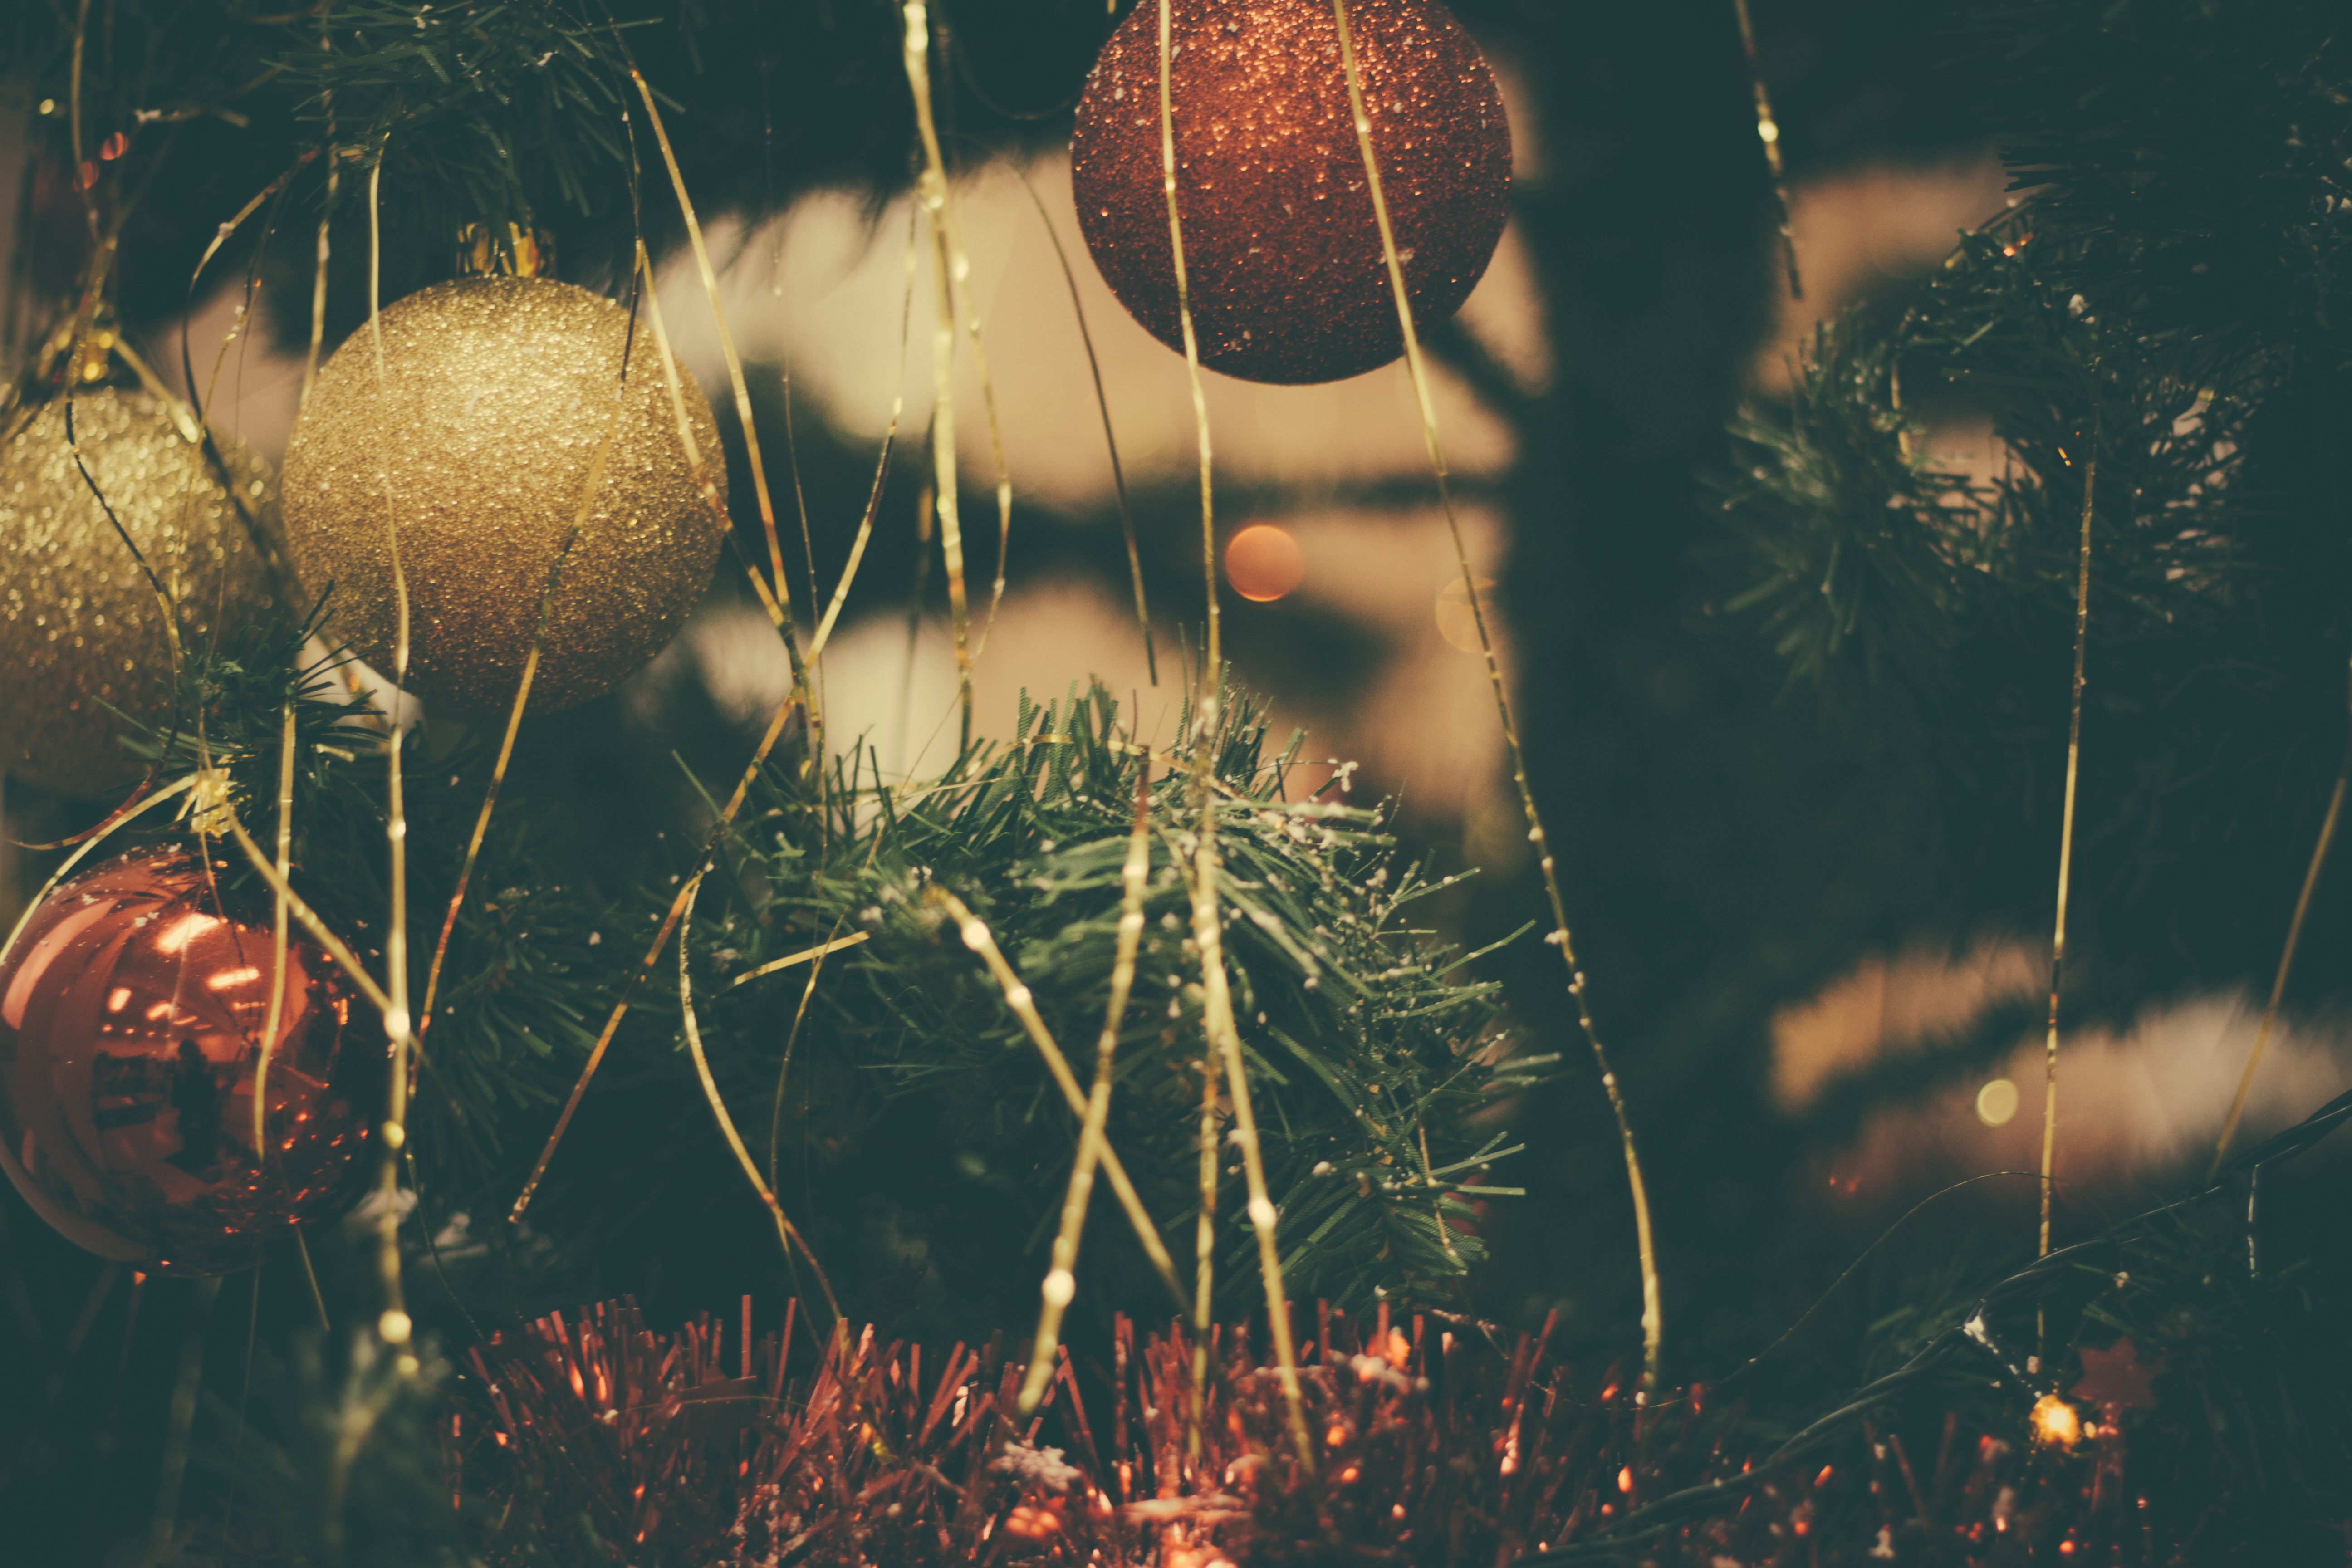
tree, light, night, photography, sunlight, flower, sparkler, reflection, autumn, darkness, macro photography